Jim Brown

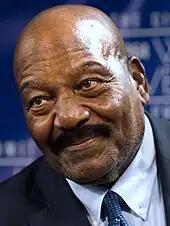
Brown at the Lyndon Baines Johnson Library and Museum in 2014

Brown's autobiography, published in 1989 by Zebra Books, was titled "Out of Bounds" and was co-written with Steve Delsohn. He was a subject of the 1971 book "Jim: The Author's Self-Centered Memoir of the Great Jim Brown" written by James Toback.